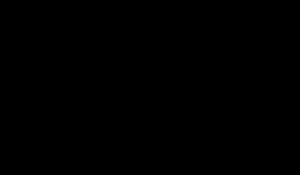
Le terme tolyle, ou crésyle ou méthylphényle, désigne un groupe fonctionnel aromatique de formule brute générale CH₃C₆H₄-R. Ce groupe fait partie de la famille des aryles et est un dérivé du toluène par perte d'un atome d'hydrogène. Il existe trois isomères de ce groupe qui sont désignés accordemment à la nomenclature des dérivés benzéniques.